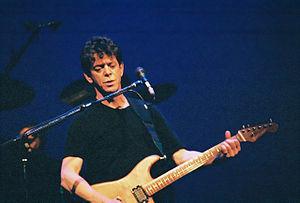
Dans la nomenclature biologique, il est accepté que le nom binominal d'une espèce soit choisi en l'honneur d'une personne. Ne sont pas ici listées les trop nombreuses espèces devant leur nom à un zoologiste.
The Velvet Underground [ðə ˈvɛlvət ˈʌndəɹgɹaʊnd] est un groupe de rock américain, originaire de New York. Formé au milieu des années 1960, il est lié à l'aventure de la Factory d'Andy Warhol qui les a produits. D'abord connu des seuls milieux « underground » new-yorkais, son influence n'a cessé de croître après sa dissolution. Il a beaucoup influencé David Bowie, qui, à ses débuts, chante des reprises du Velvet dans des clubs.